Downtown Amman

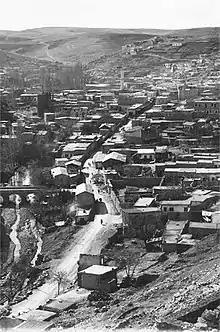
View of the Amman valley in 1928, with the Seil seen on the left

Downtown Amman is the old town of Jordan's capital, Amman. Nestled in a narrow valley called Wadi Amman, the downtown is a popular tourist destination, known for its shopping souks and ancient ruins.